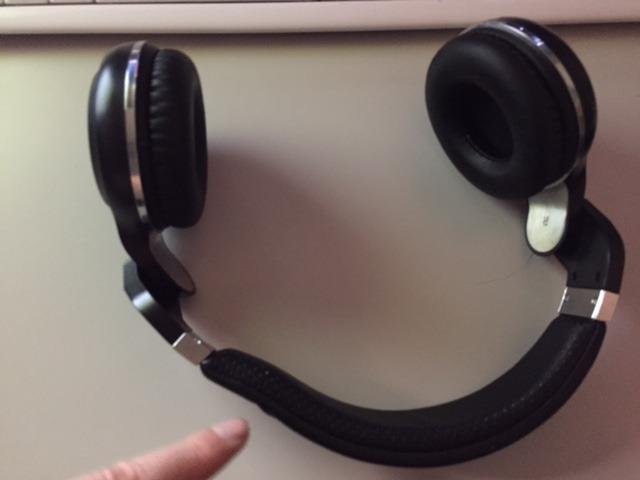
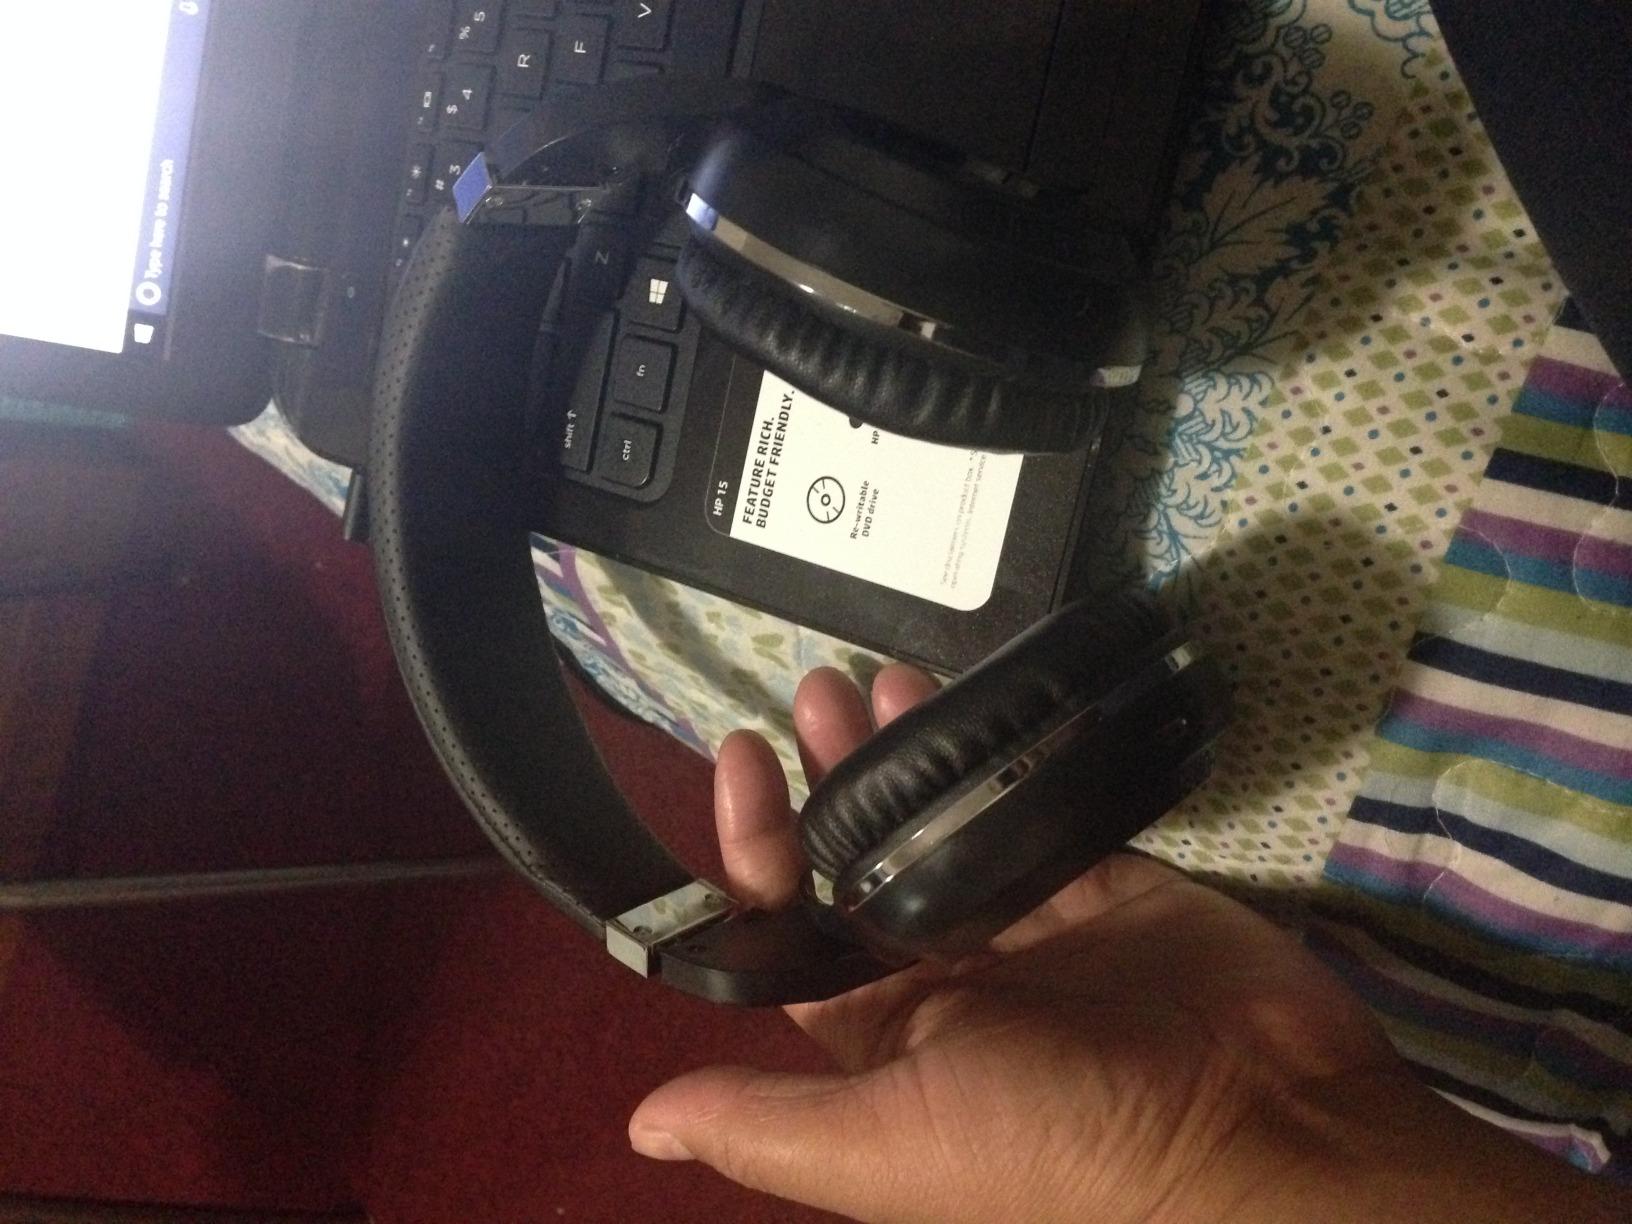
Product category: headphones
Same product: yes